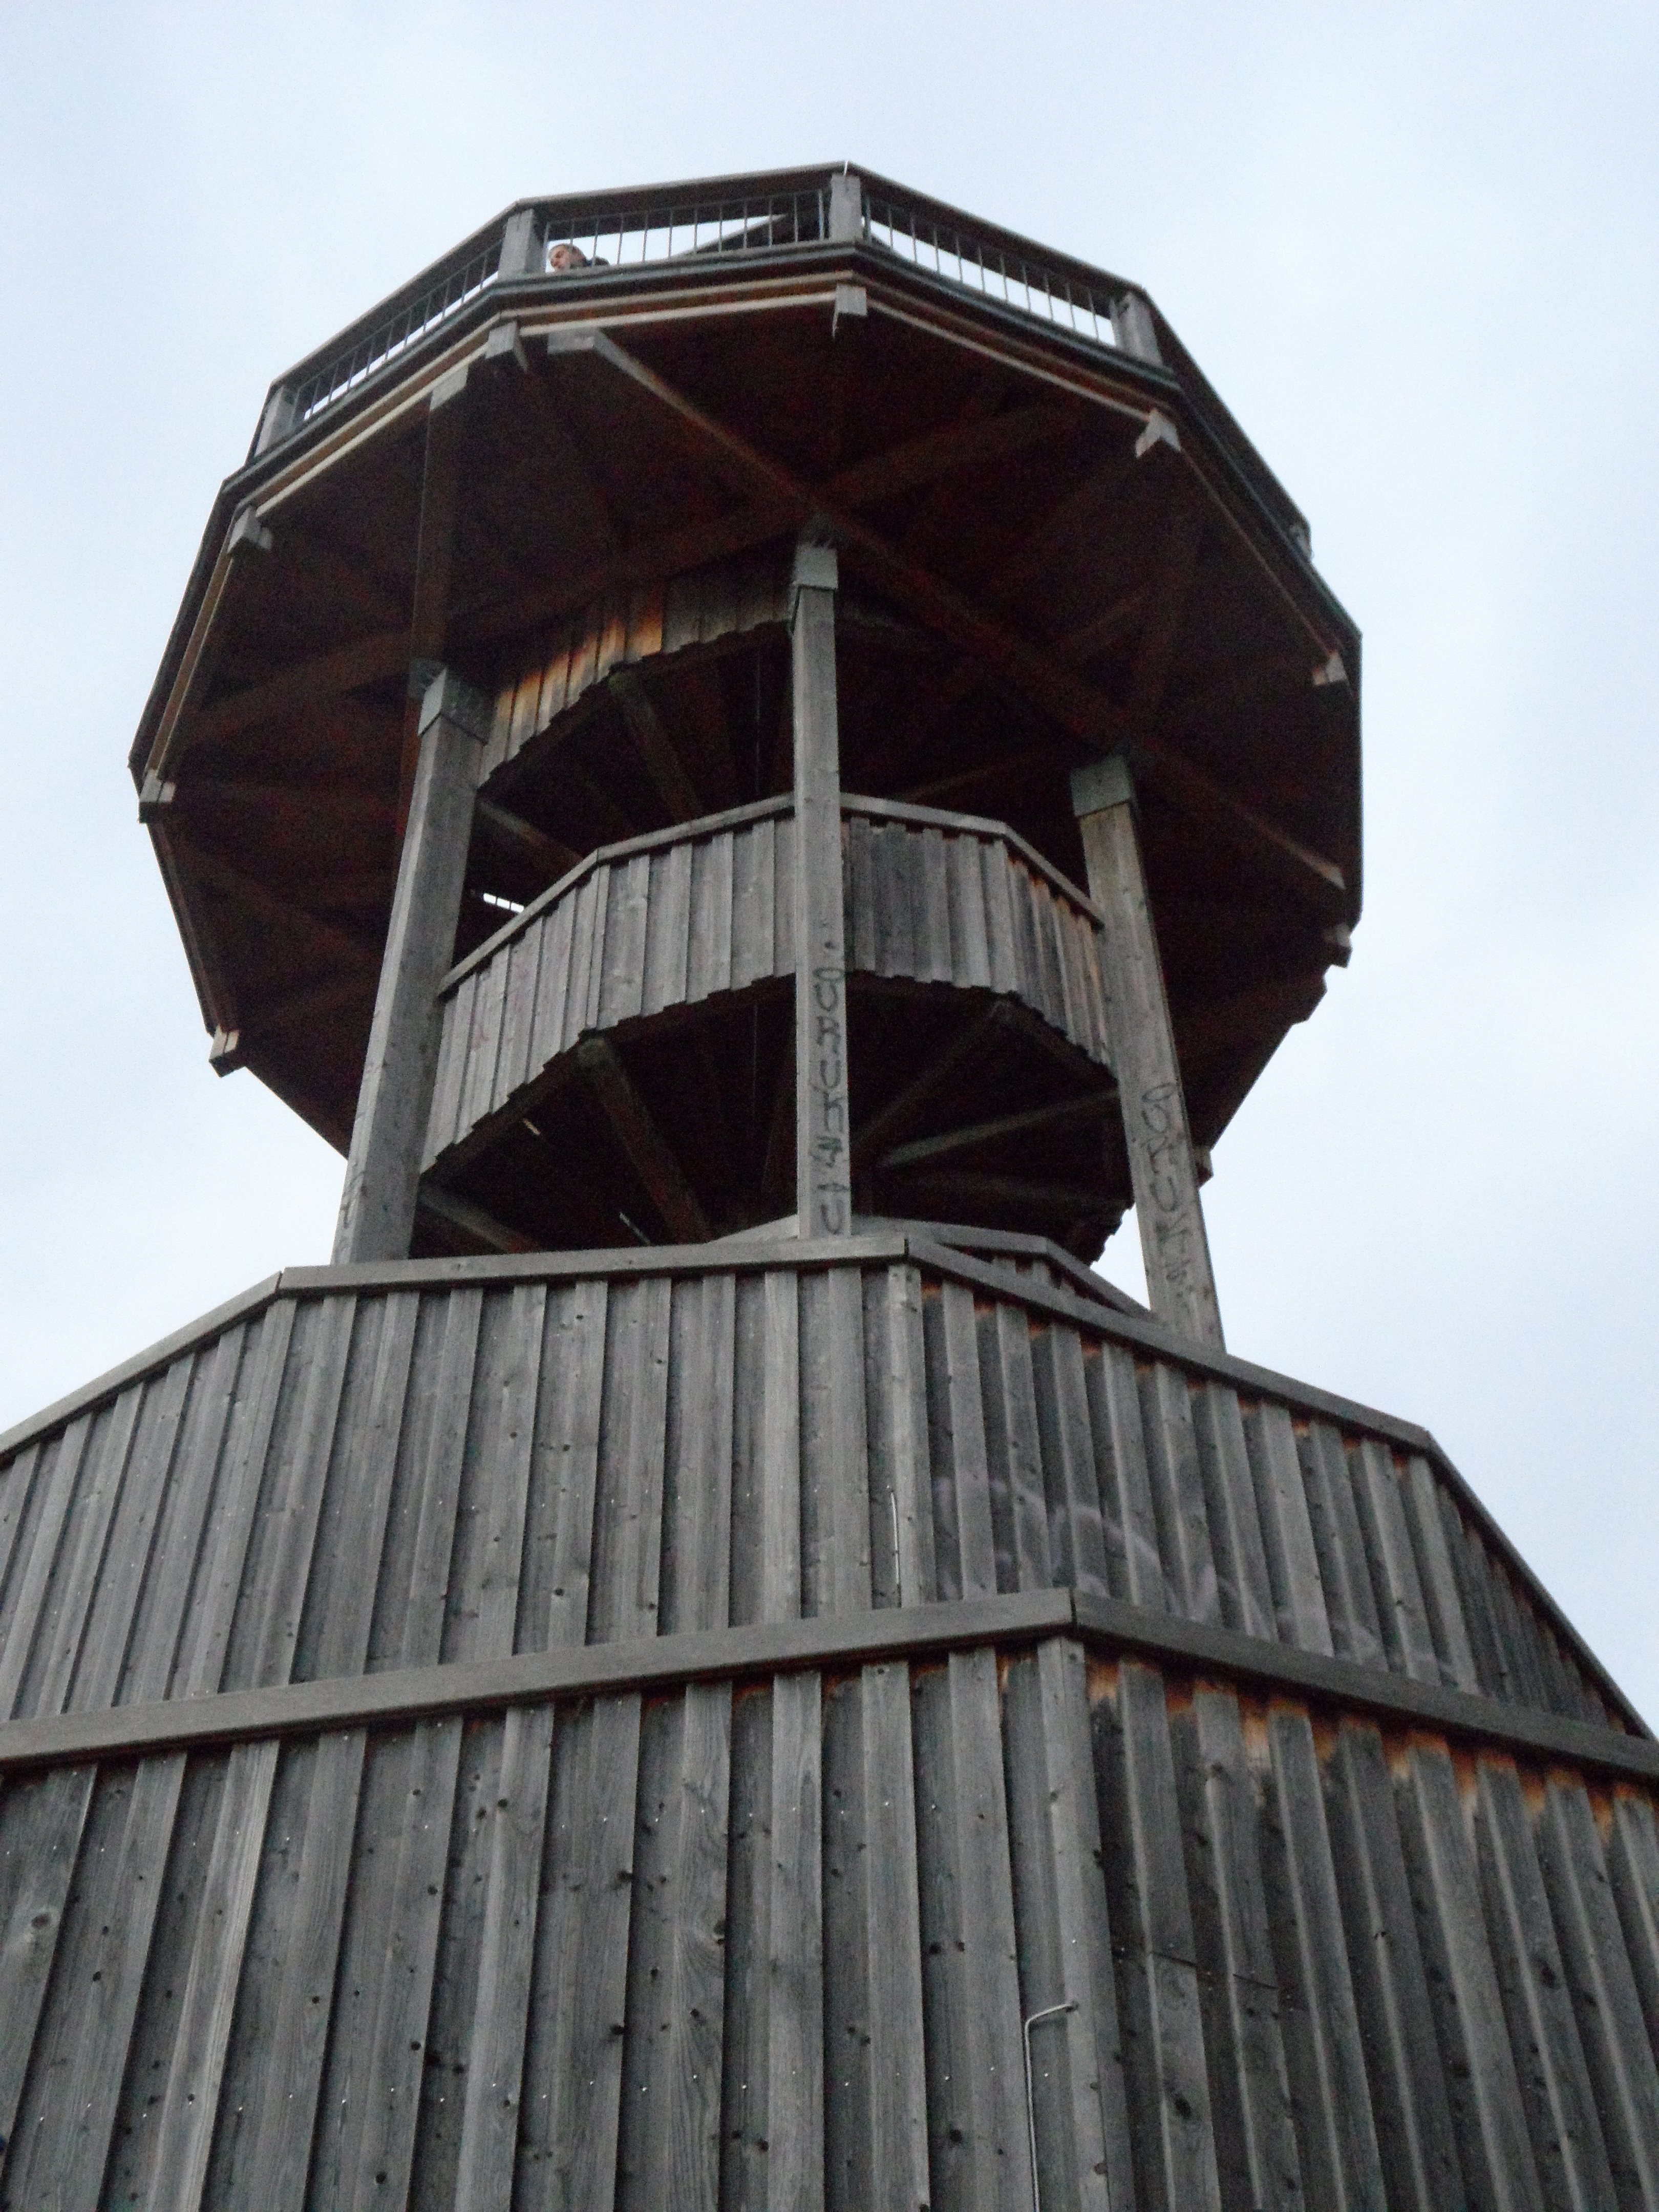
architecture, sky, wood, building, lookout, high, tower, platform, landmark, spiral staircase, woods, boards, freiburg, emergence, observation tower, control tower